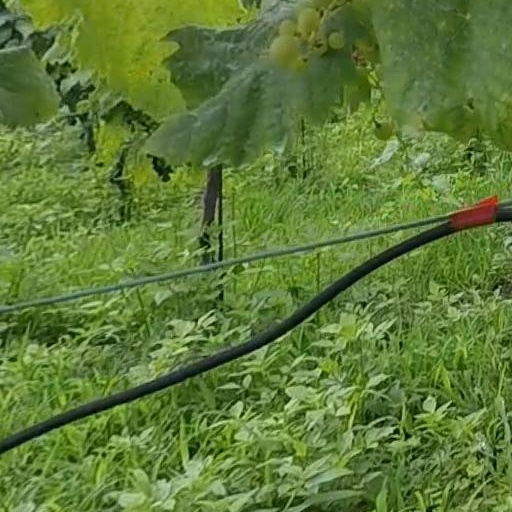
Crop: grape